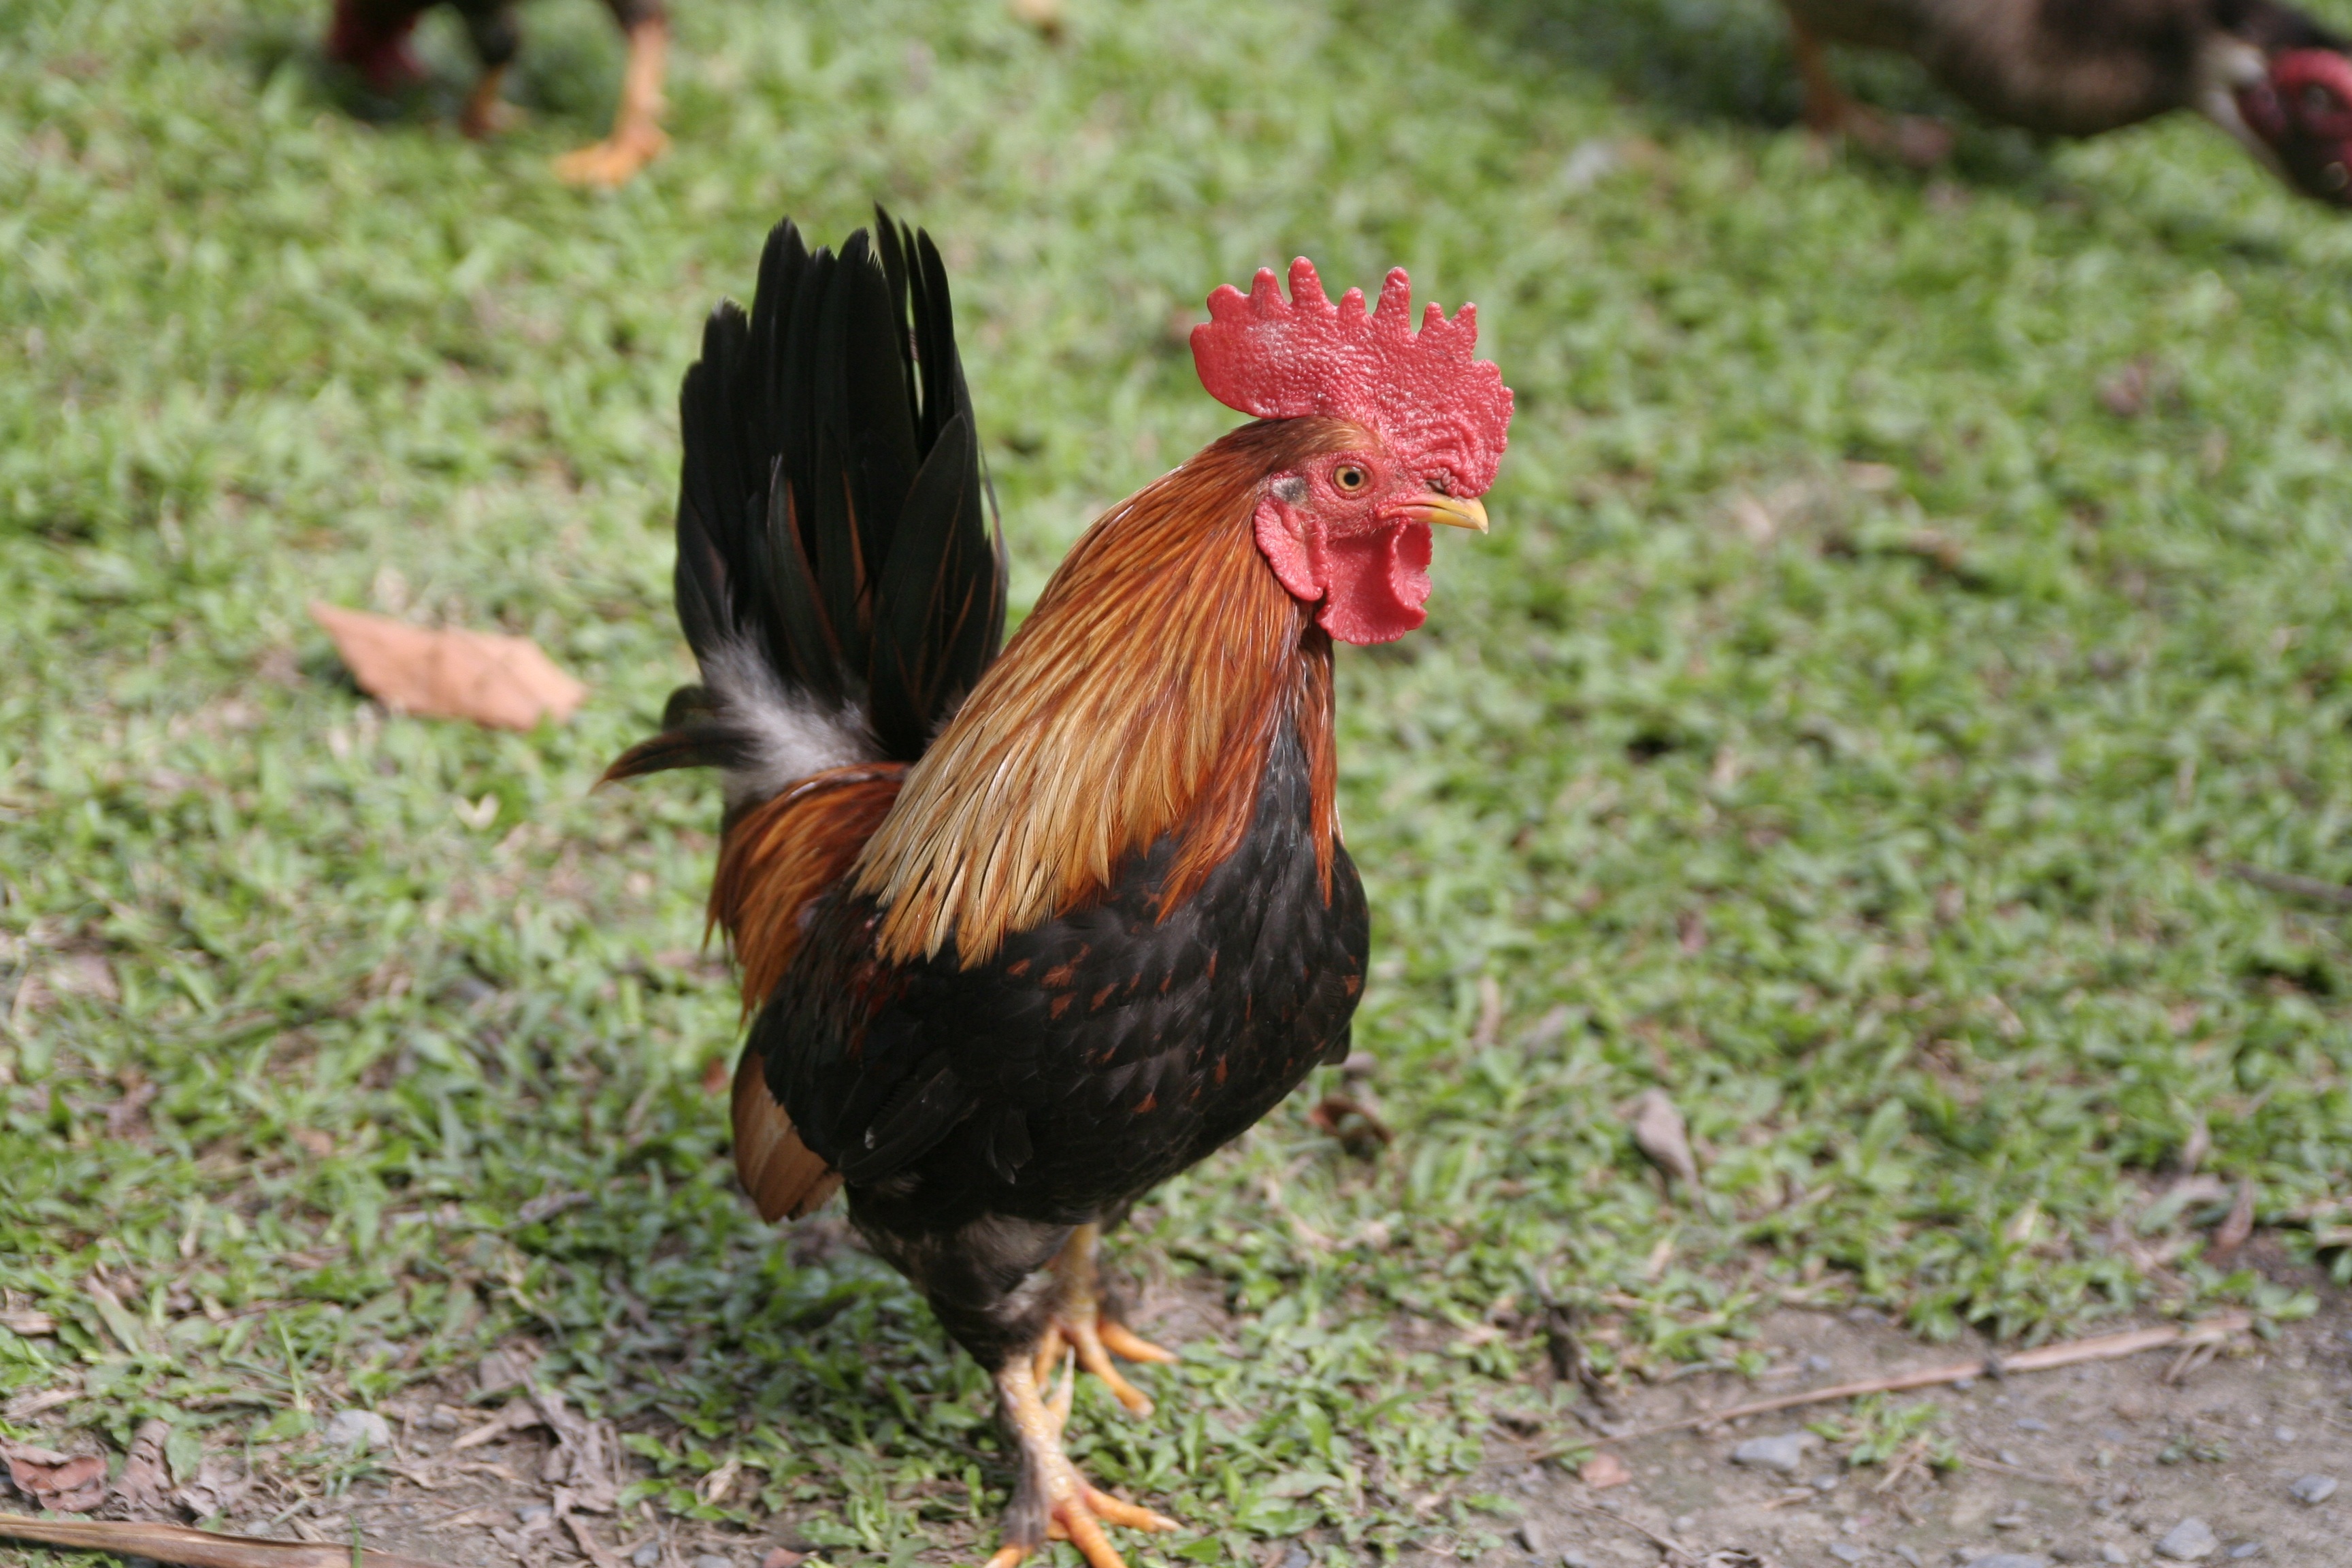
bird, beak, chicken, fowl, fauna, rooster, poultry, cock, pets, galliformes, farmhouse, vertebrate, phasianidae